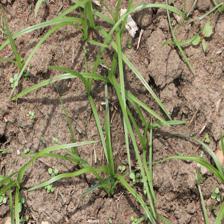
Label: Grass